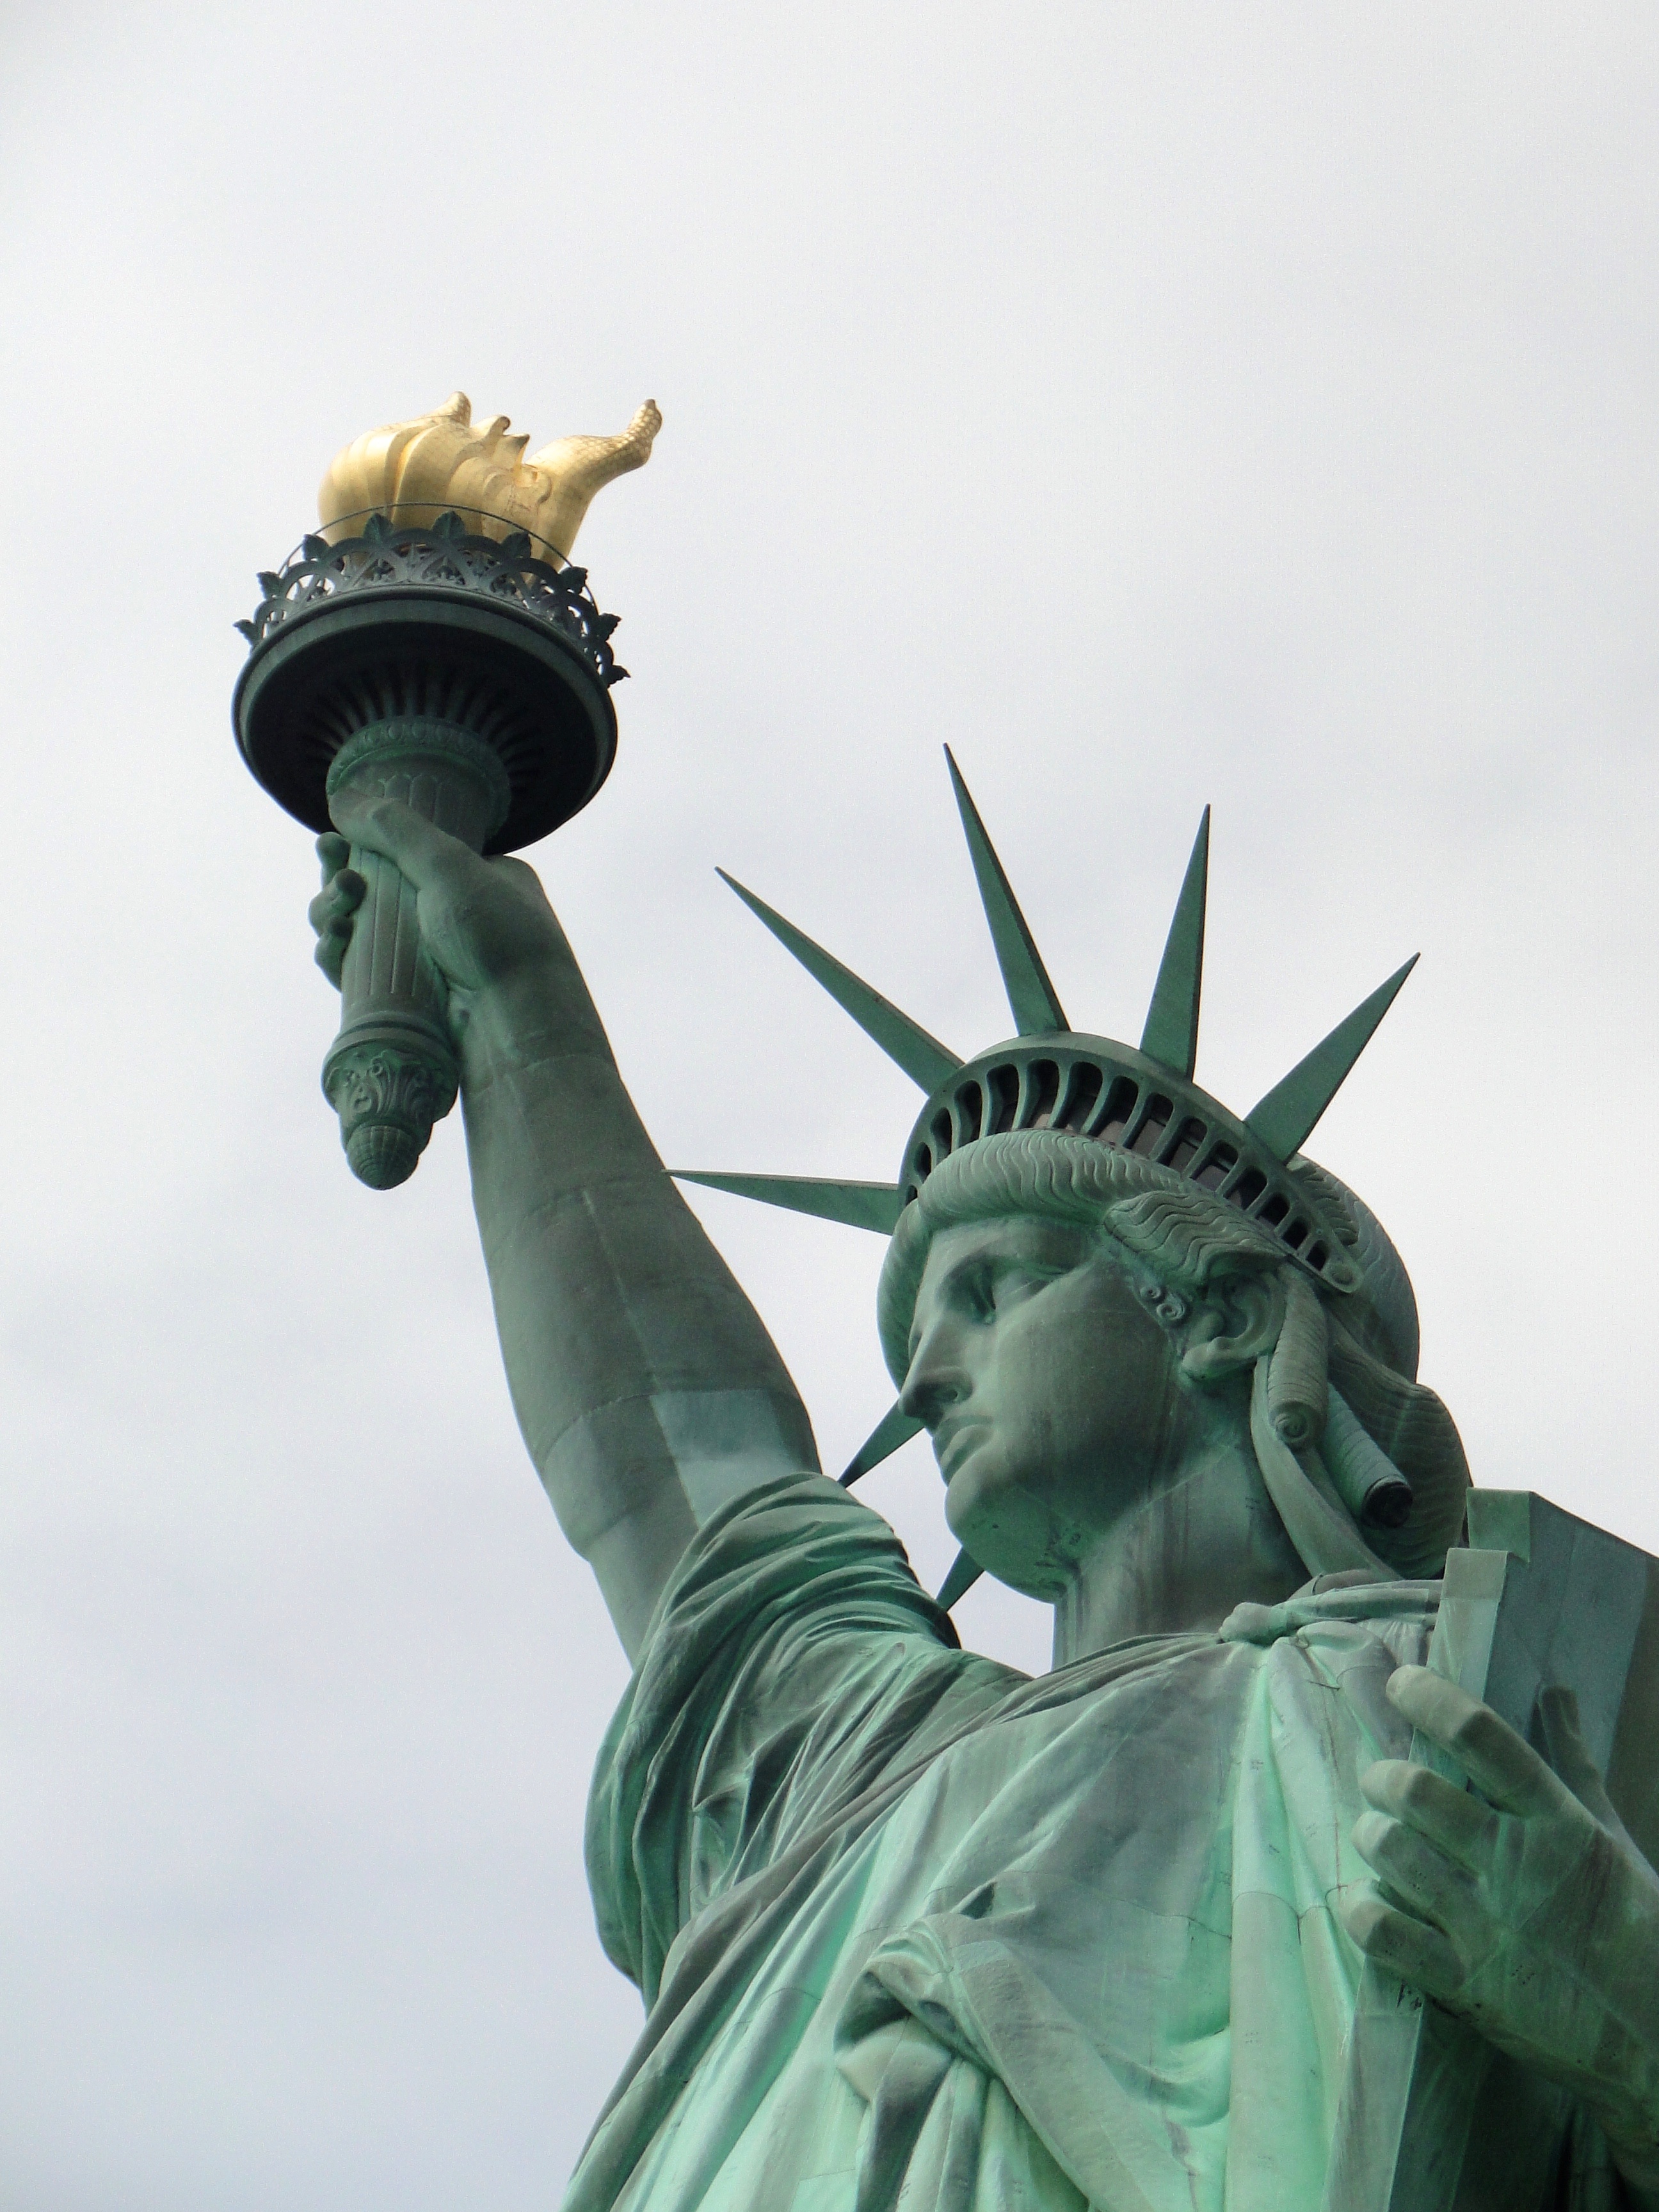
sky, woman, monument, clear, statue, green, flame, island, sculpture, art, newyork, temple, liberty, carving, manhatten